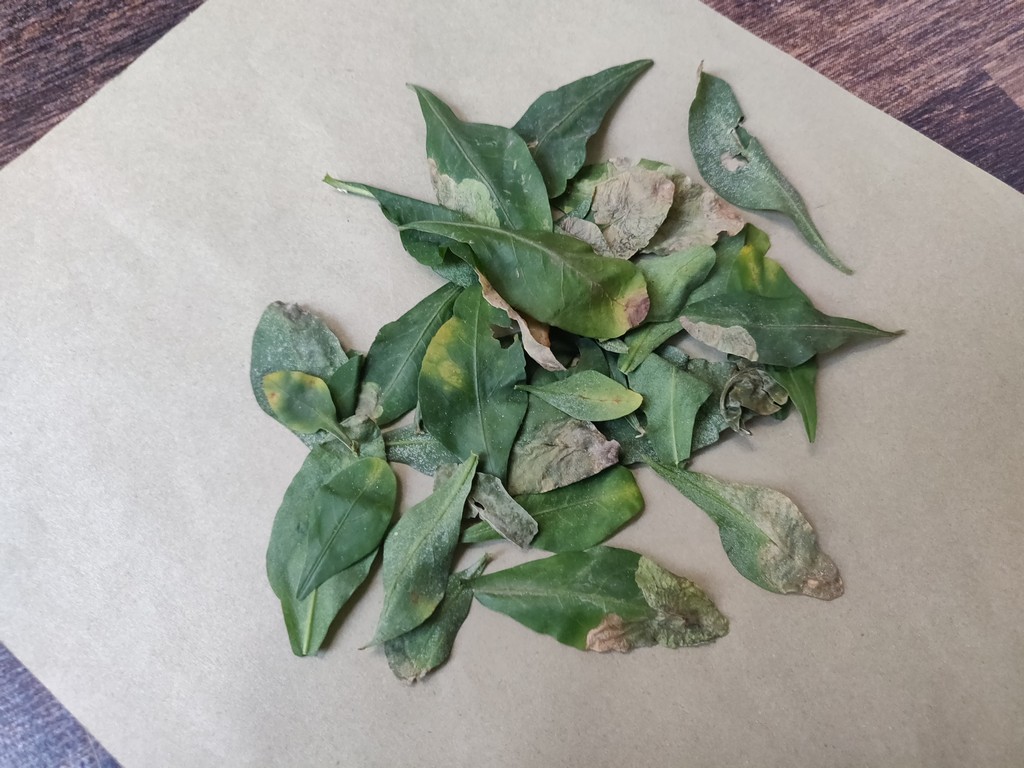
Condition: Unhealthy
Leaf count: multiple
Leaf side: unknown